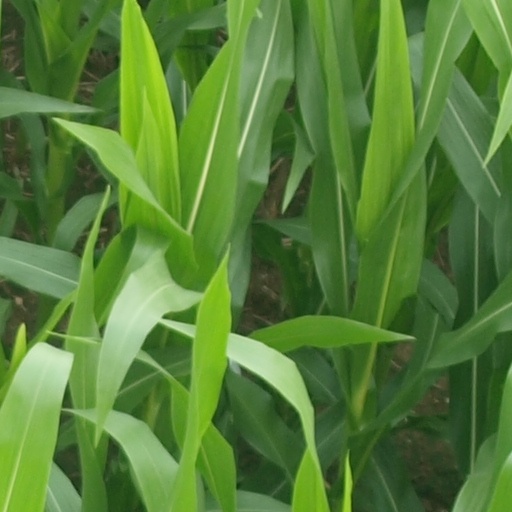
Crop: maize; corn